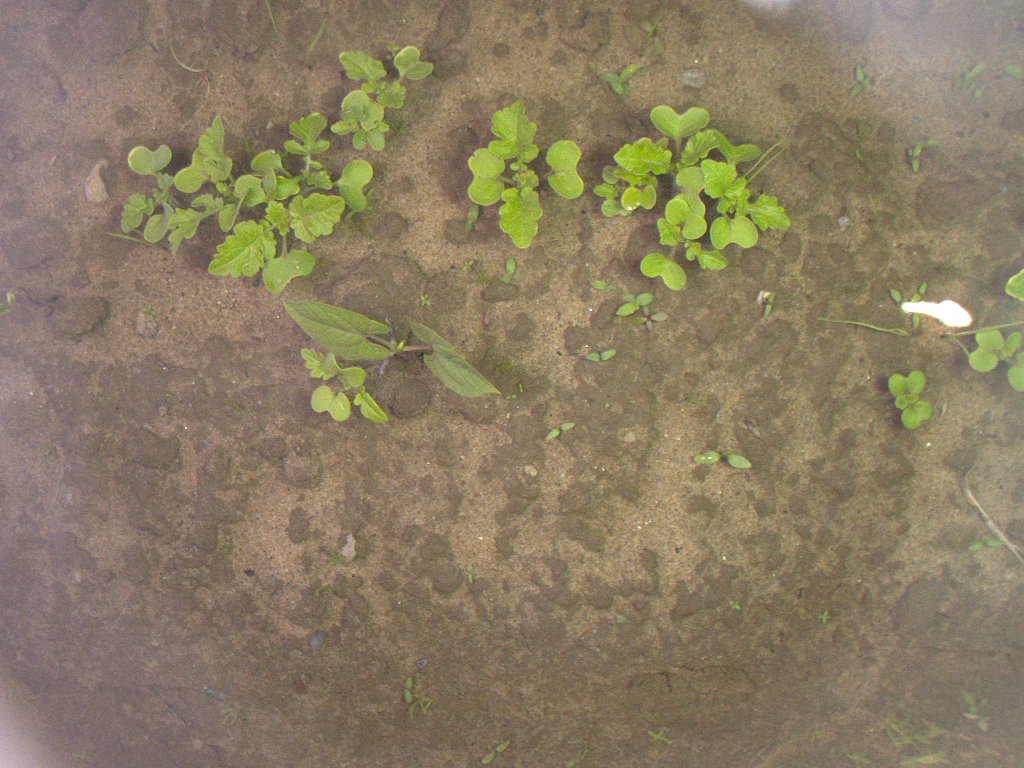
Crop: bean
Objects: bean, stem_bean